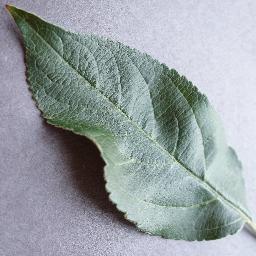
Label: Apple___healthy